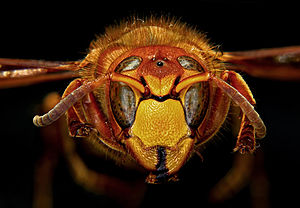
Gedehamse / Billeder
Gedehamse, også kaldet de egentlige hvepse, er en familie af årevingede insekter, der er udbredt over hele verden med omkring 5.000 arter. Mange arter lever solitært, mens andre er sociale og danner kolonier ligesom myrer og honningbier. I Danmark er registreret 40 arter. Den almindelige gedehams, også blot kaldet hveps, kan være en plage sidst på sommeren. Til forskel fra gedehamse er hvepse i bred forstand en betegnelse for alle insekter i underordenen Apocrita, der hverken er bier eller myrer.